Kia and Cosmos

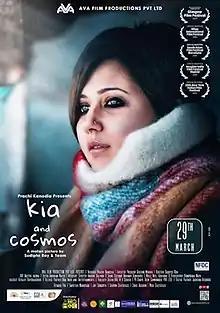
Teaser poster

Kia and Cosmos is a Bengali-English whodunit drama film, directed by debutant director Sudipto Roy and produced by